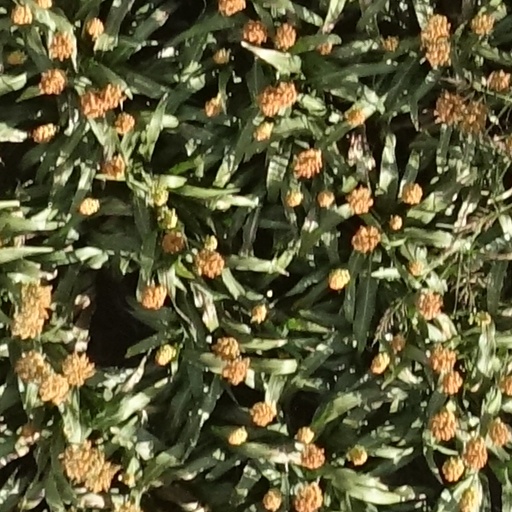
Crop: sorghum